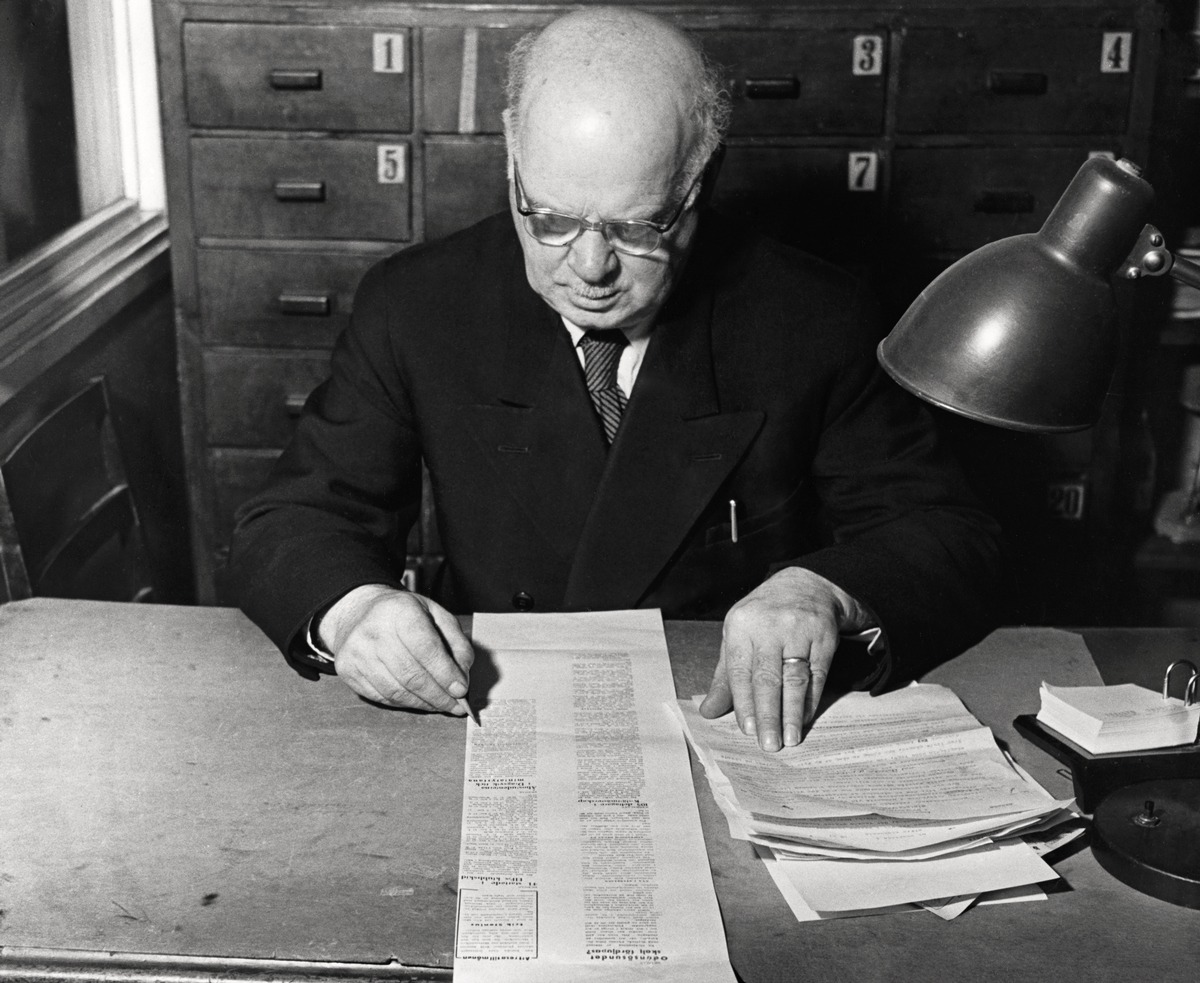
Sanomalehti Västra Nyland
Tidningen Västra Nyland; Newspaper Västra Nyland
sisällön kuvaus: Sanomalehti Västra Nyland. Kuvassa toimittaja Oskar Wikholm oikolukemassa tekstiä. Wikholm toimi Västra Nylandin päätoimittajana 1919-1931. content description: Newspaper Västra Nyland. Journalist Oskar Wikholm is proof reading a text. Wikholm was editor-in-chief of Västra Nyland in 1919-1931. innehållsbeskrivning: Tidningen Västra Nyland. Redaktör Oskar Wikholm korrekturläser en text. Wikholm var Västra Nylands chefredaktör under åren 1919-1931.
Kuvaaja: Brandt , Bror, kuvaaja
Vuosi: 1900
Paikka: Suomi, Uusimaa, Raasepori, Tammisaari
Aiheet: Wikholm, Oskar; sanomalehdet; toimittajat (media); korjausluku; newspapers; editors-in-chief; journalists; persons; proof reading; proofreading; dagstidningar; tidningar; redaktörer; chefredaktörer; personer; korrekturläsning; journalister